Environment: real
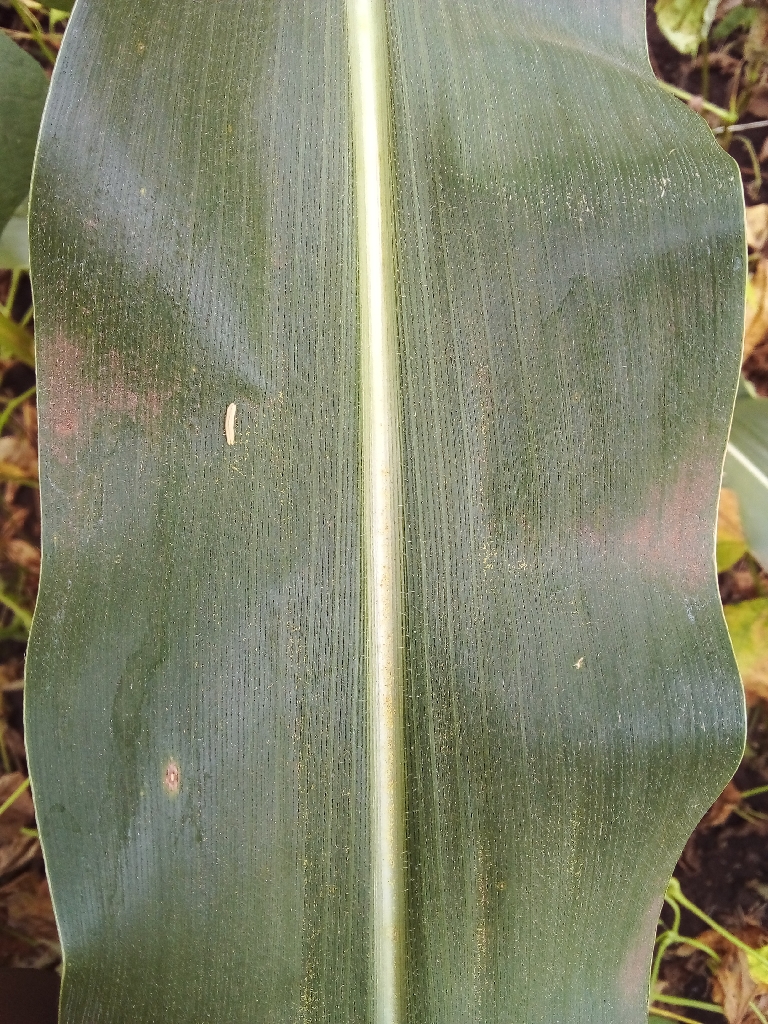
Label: healthy